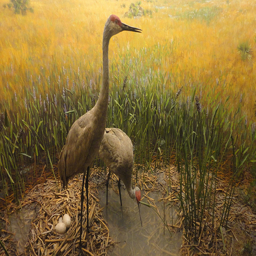
Some very big pretty birds in some tall grass.
A couple of large birds standing by some eggs.
A couple of birds standing in a swamp together.
Two birds stand near a nest in a marsh.
Two ducks are sitting in a pond, one on top of a nest.